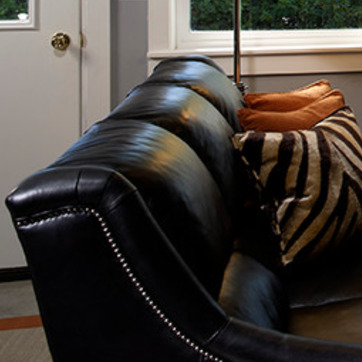
Material: leather